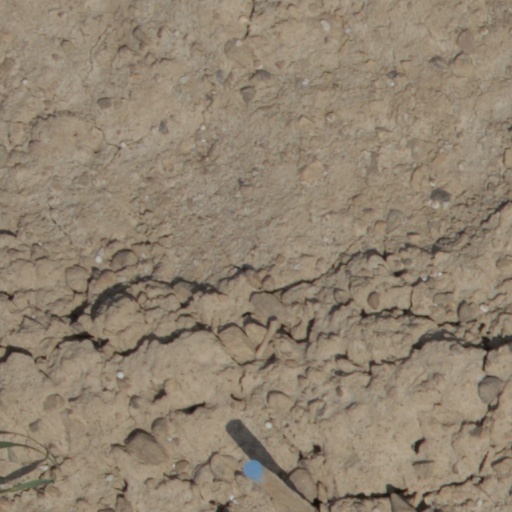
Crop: wheat